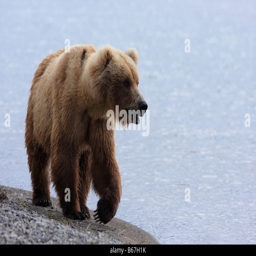
person or grizzly bear walks along the shore